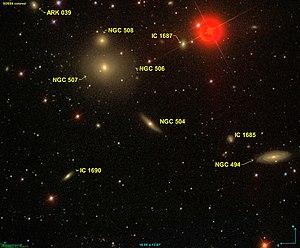
Image créée à l'aide du logiciel Aladin Sky Atlas du Centre de Données astronomiques de Strasbourg et des données de SDSS (Sloan Digital Sky Survey).
NGC 504 est une galaxie lenticulaire située dans la constellation des Poissons à environ 189 millions d'années-lumière de la Voie lactée. Elle a été découverte par l'astronome britannique John Herschel en 1827.